History of rail transport in Japan

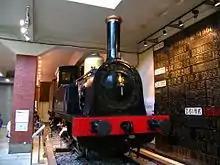
No. 1, one of Japan's earliest locomotives, later JGR Class 150, was UK made

The history of rail transport in Japan began in the late Edo period. There have been four main stages: